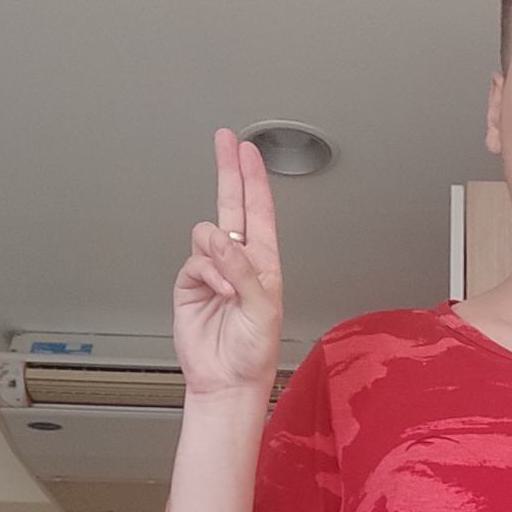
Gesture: two_up